Bernard Quaritch

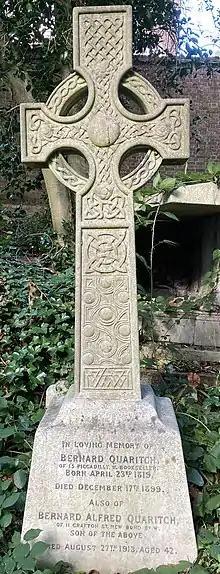
Grave of Bernard Quaritch and his son in Highgate Cemetery

In 1847 he started a bookseller's business off Leicester Square, becoming naturalized as a British subject. In 1848 he started to issue a monthly "Catalogue of Foreign and English Books". About 1858 he began to purchase rare books, one of the earliest of such purchases being a copy of the "Mazarin Bible" (usually known as the Gutenberg Bible), and within a period of forty years he possessed six separate copies of this rare and valuable edition.